Principality of Regensburg

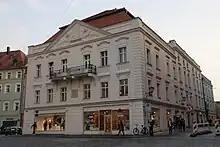
Residence of the Prince-Primate von Dalberg in Regensburg

The Principality of Regensburg was a principality of the Holy Roman Empire that was created in 1803. Its capital was Regensburg. Following the dissolution of the Empire in 1806, the principality became a member state of the Confederation of the Rhine until 1810.